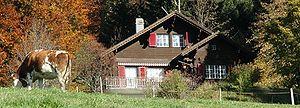
Un chalet près du lac Léman. Pris en Octobre 2004, au Mont-Pélerin, dans le canton de Vaud, près de Vevey. La photo est libre de droits, puisque prise par moi-même.